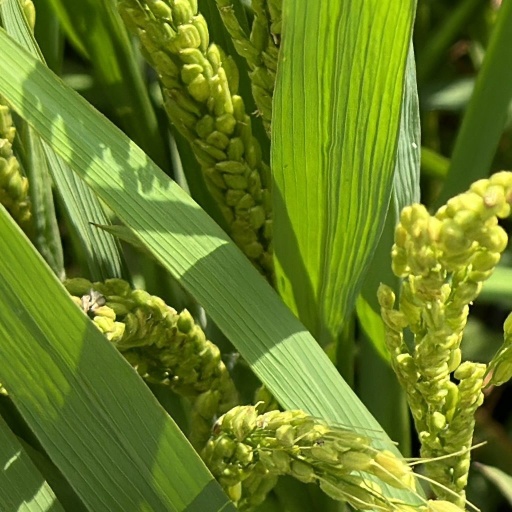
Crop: rice